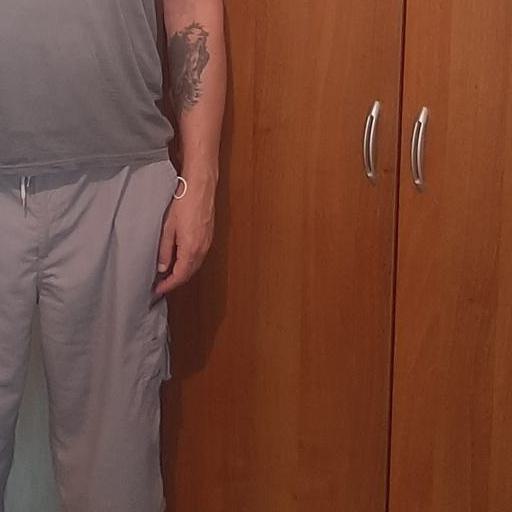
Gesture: no_gesture